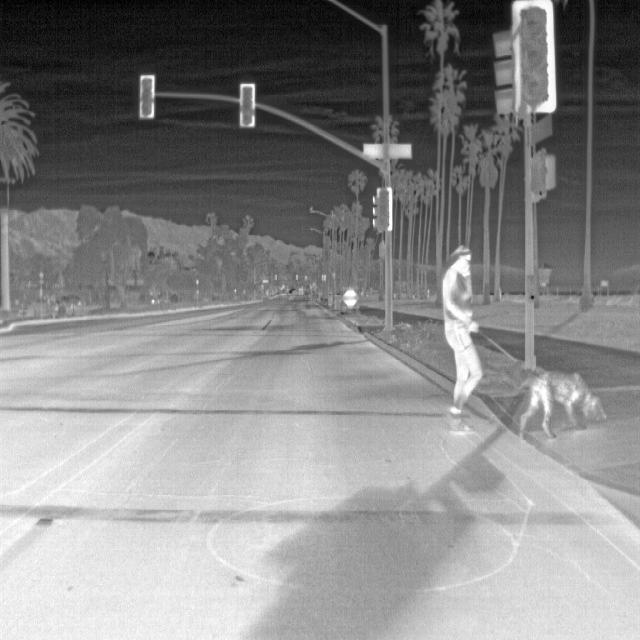
Detected objects:
label: person